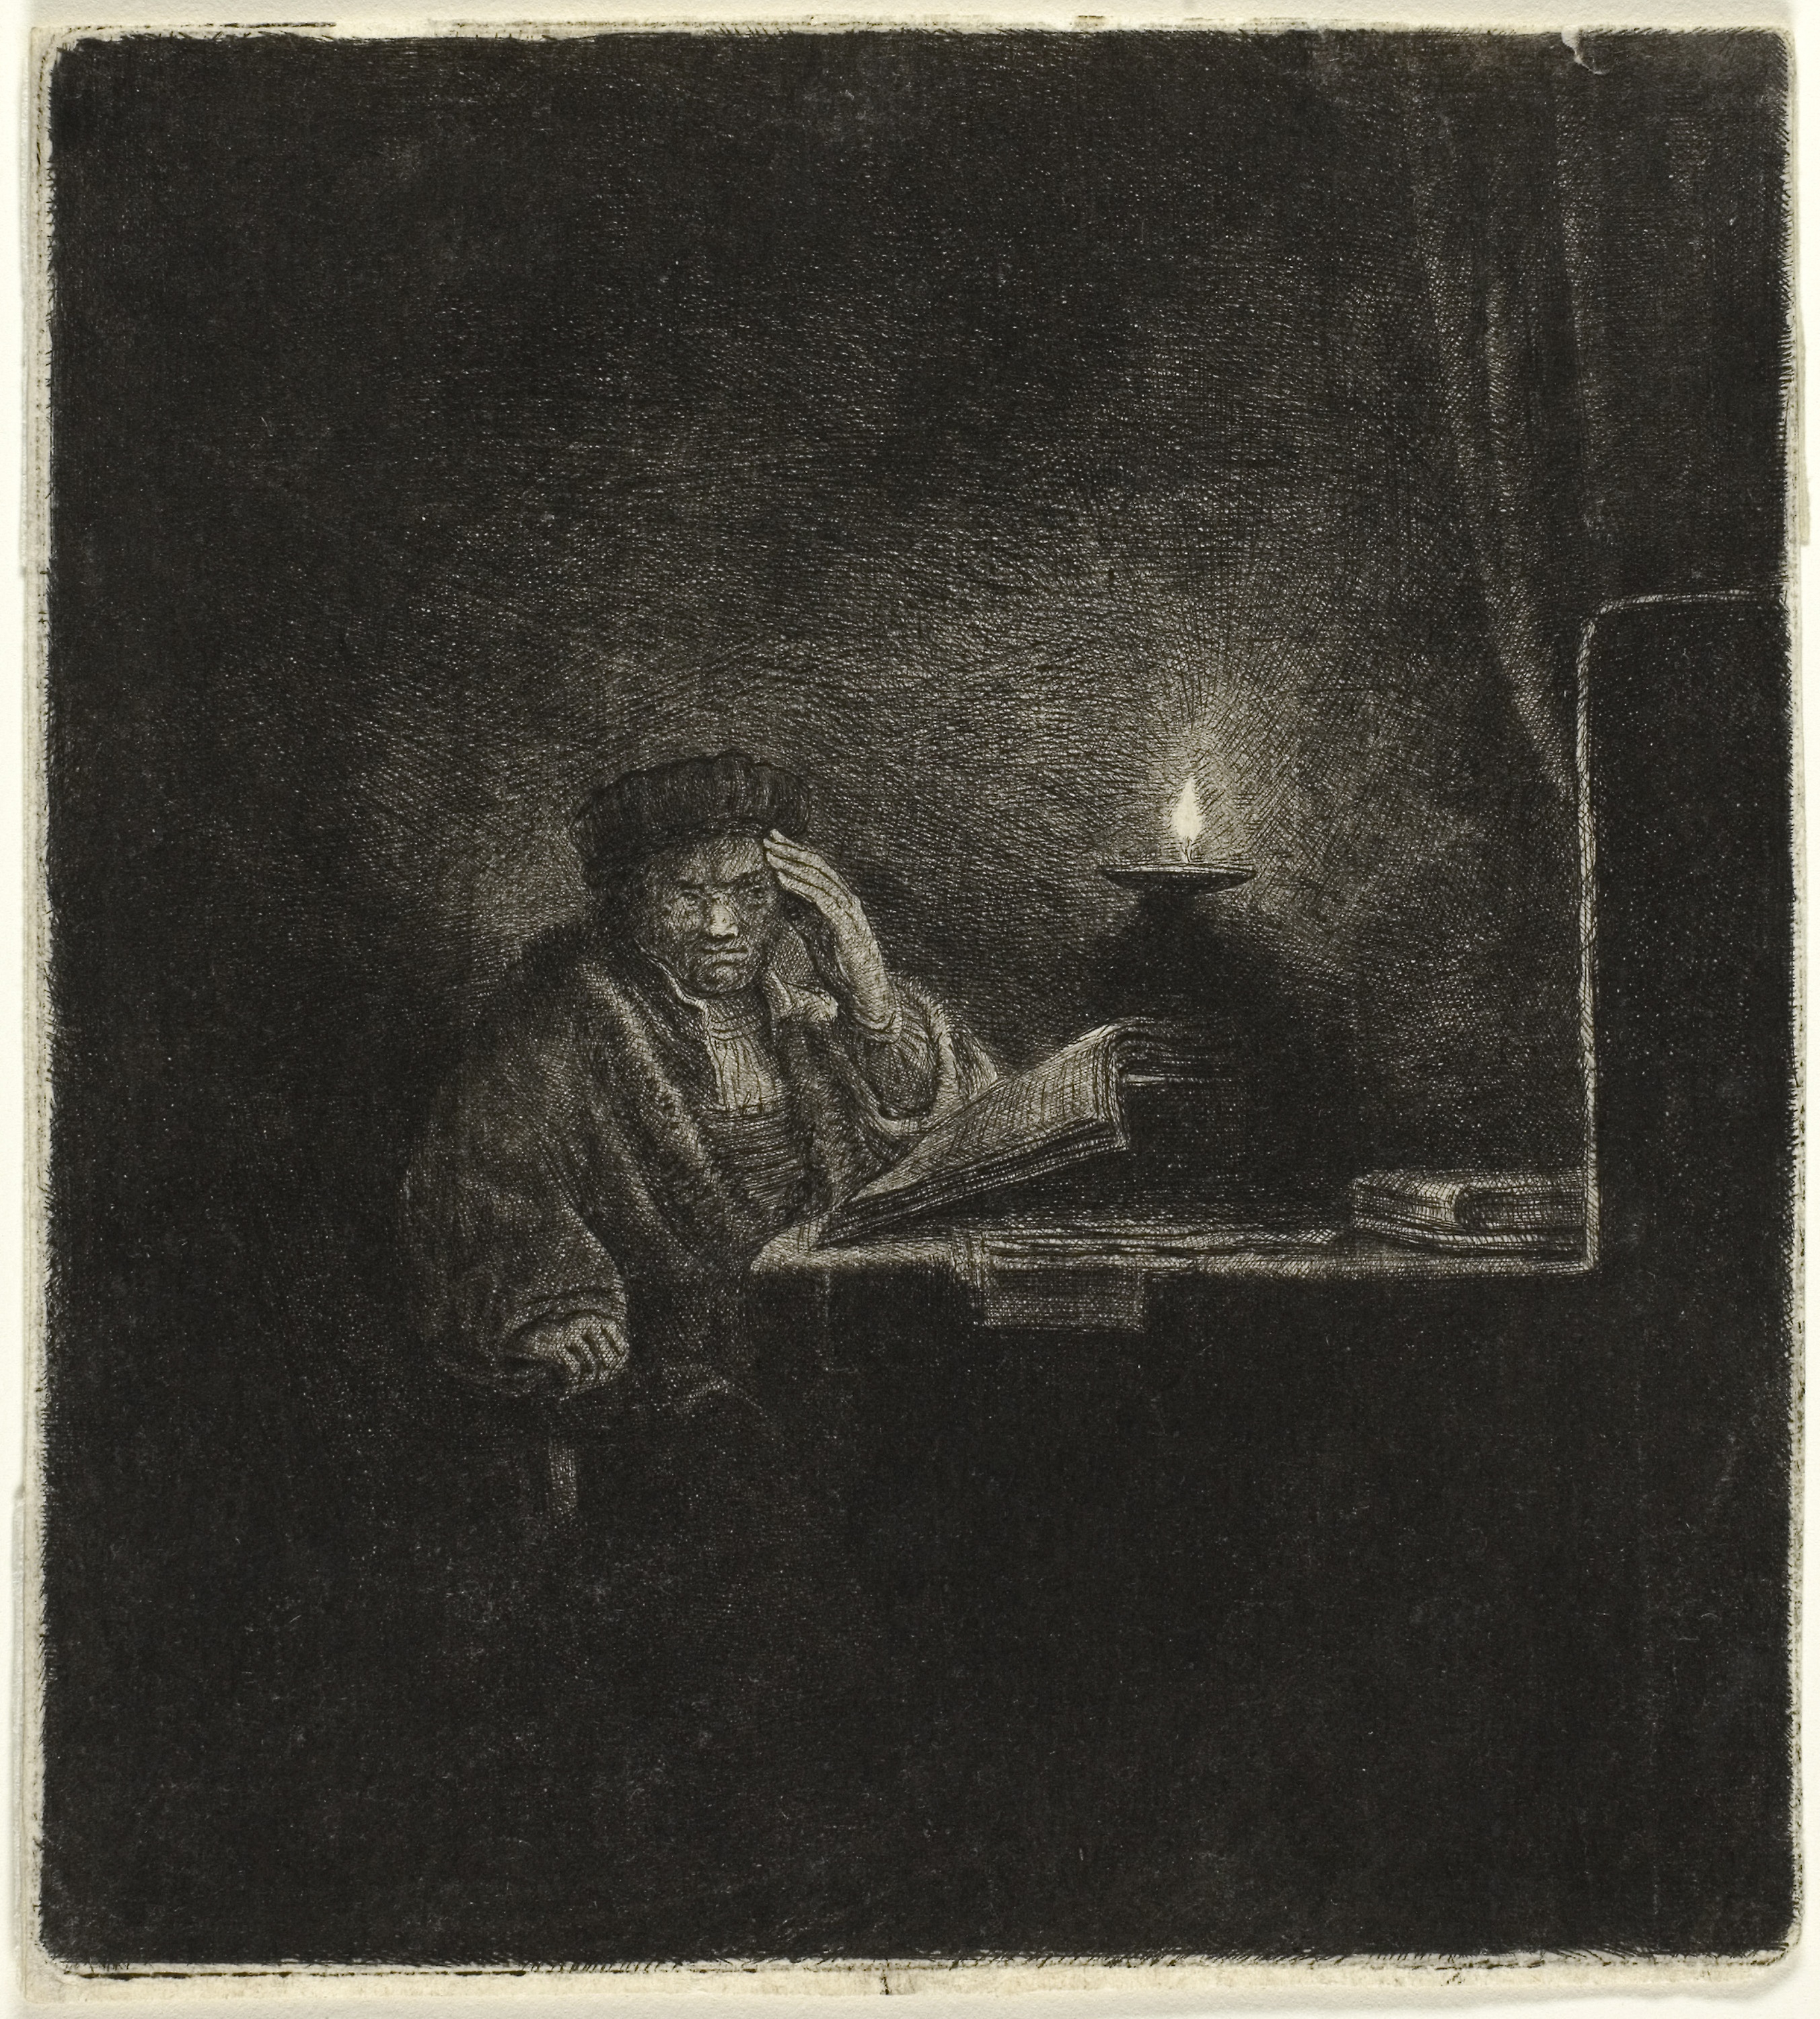
photograph, black and white, still life, painting, monochrome, art, artwork, modern art, drawing